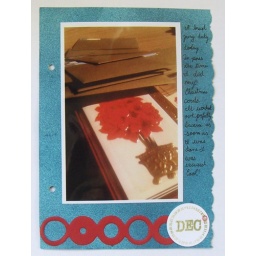
Christmas cards on a table in the jury lounge at the court house.